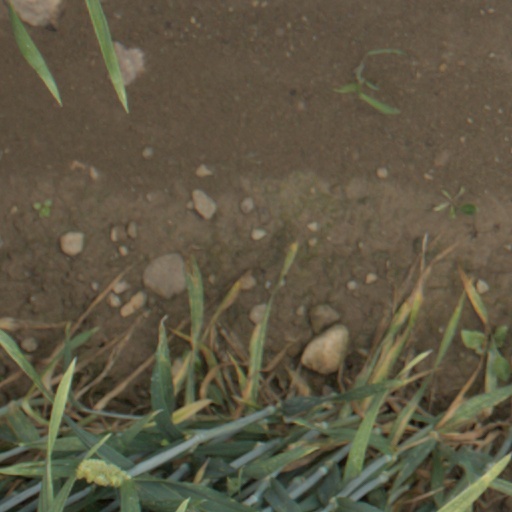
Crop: wheat